That's Life! (film)

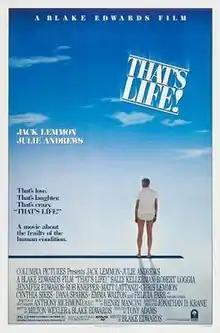
Theatrical release poster

That's Life! is a 1986 American comedy-drama film directed by Blake Edwards and starring Jack Lemmon and Julie Andrews.